Rajiv Gandhi National Institute of Youth Development

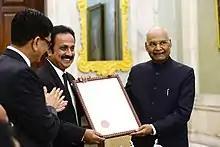

The RGNIYD offers postgraduate academic programs in youth development, conducts research in this field, and coordinates training programs for state agencies and youth organization officials. It actively participates in extension and outreach initiatives nationwide. The institute serves as a think-tank for the Ministry and as an organizer of youth-related activities. It collaborates with the NSS, NYKS, and other youth organizations to implement training programs.